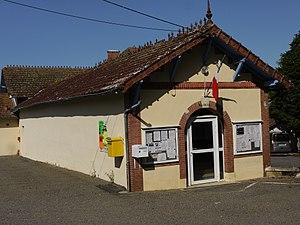
La mairie de Bellegarde.
Bellegarde est une commune française située dans le département du Gers en région Occitanie.